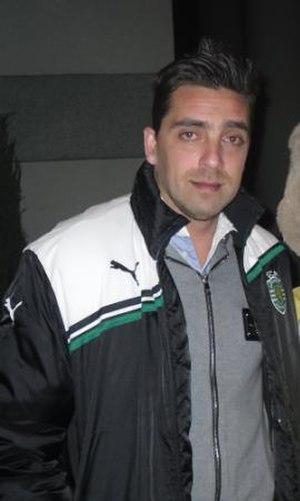
Roberto Luis Gaspar Deus Severo, dit Beto, est un joueur de football portugais né le 3 mai 1976.